Schempp-Hirth Nimbus-2

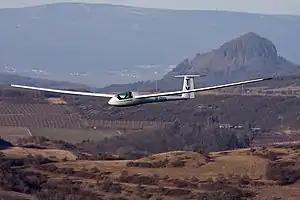
Schempp-Hirth Nimbus-2

The Schempp-Hirth Nimbus-2 is an Open Class glider built by Schempp-Hirth during the 1970s. The Nimbus-2 first flew in April 1971 and a total of over 240 examples of all subtypes have been built until the beginning of the 1980s. It replaced the Schempp-Hirth Cirrus.